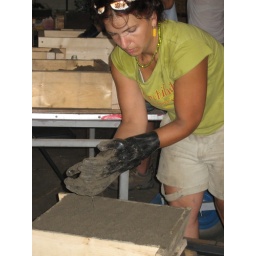
here the top sand is being put around the fish to harden. this is how the mold is made.